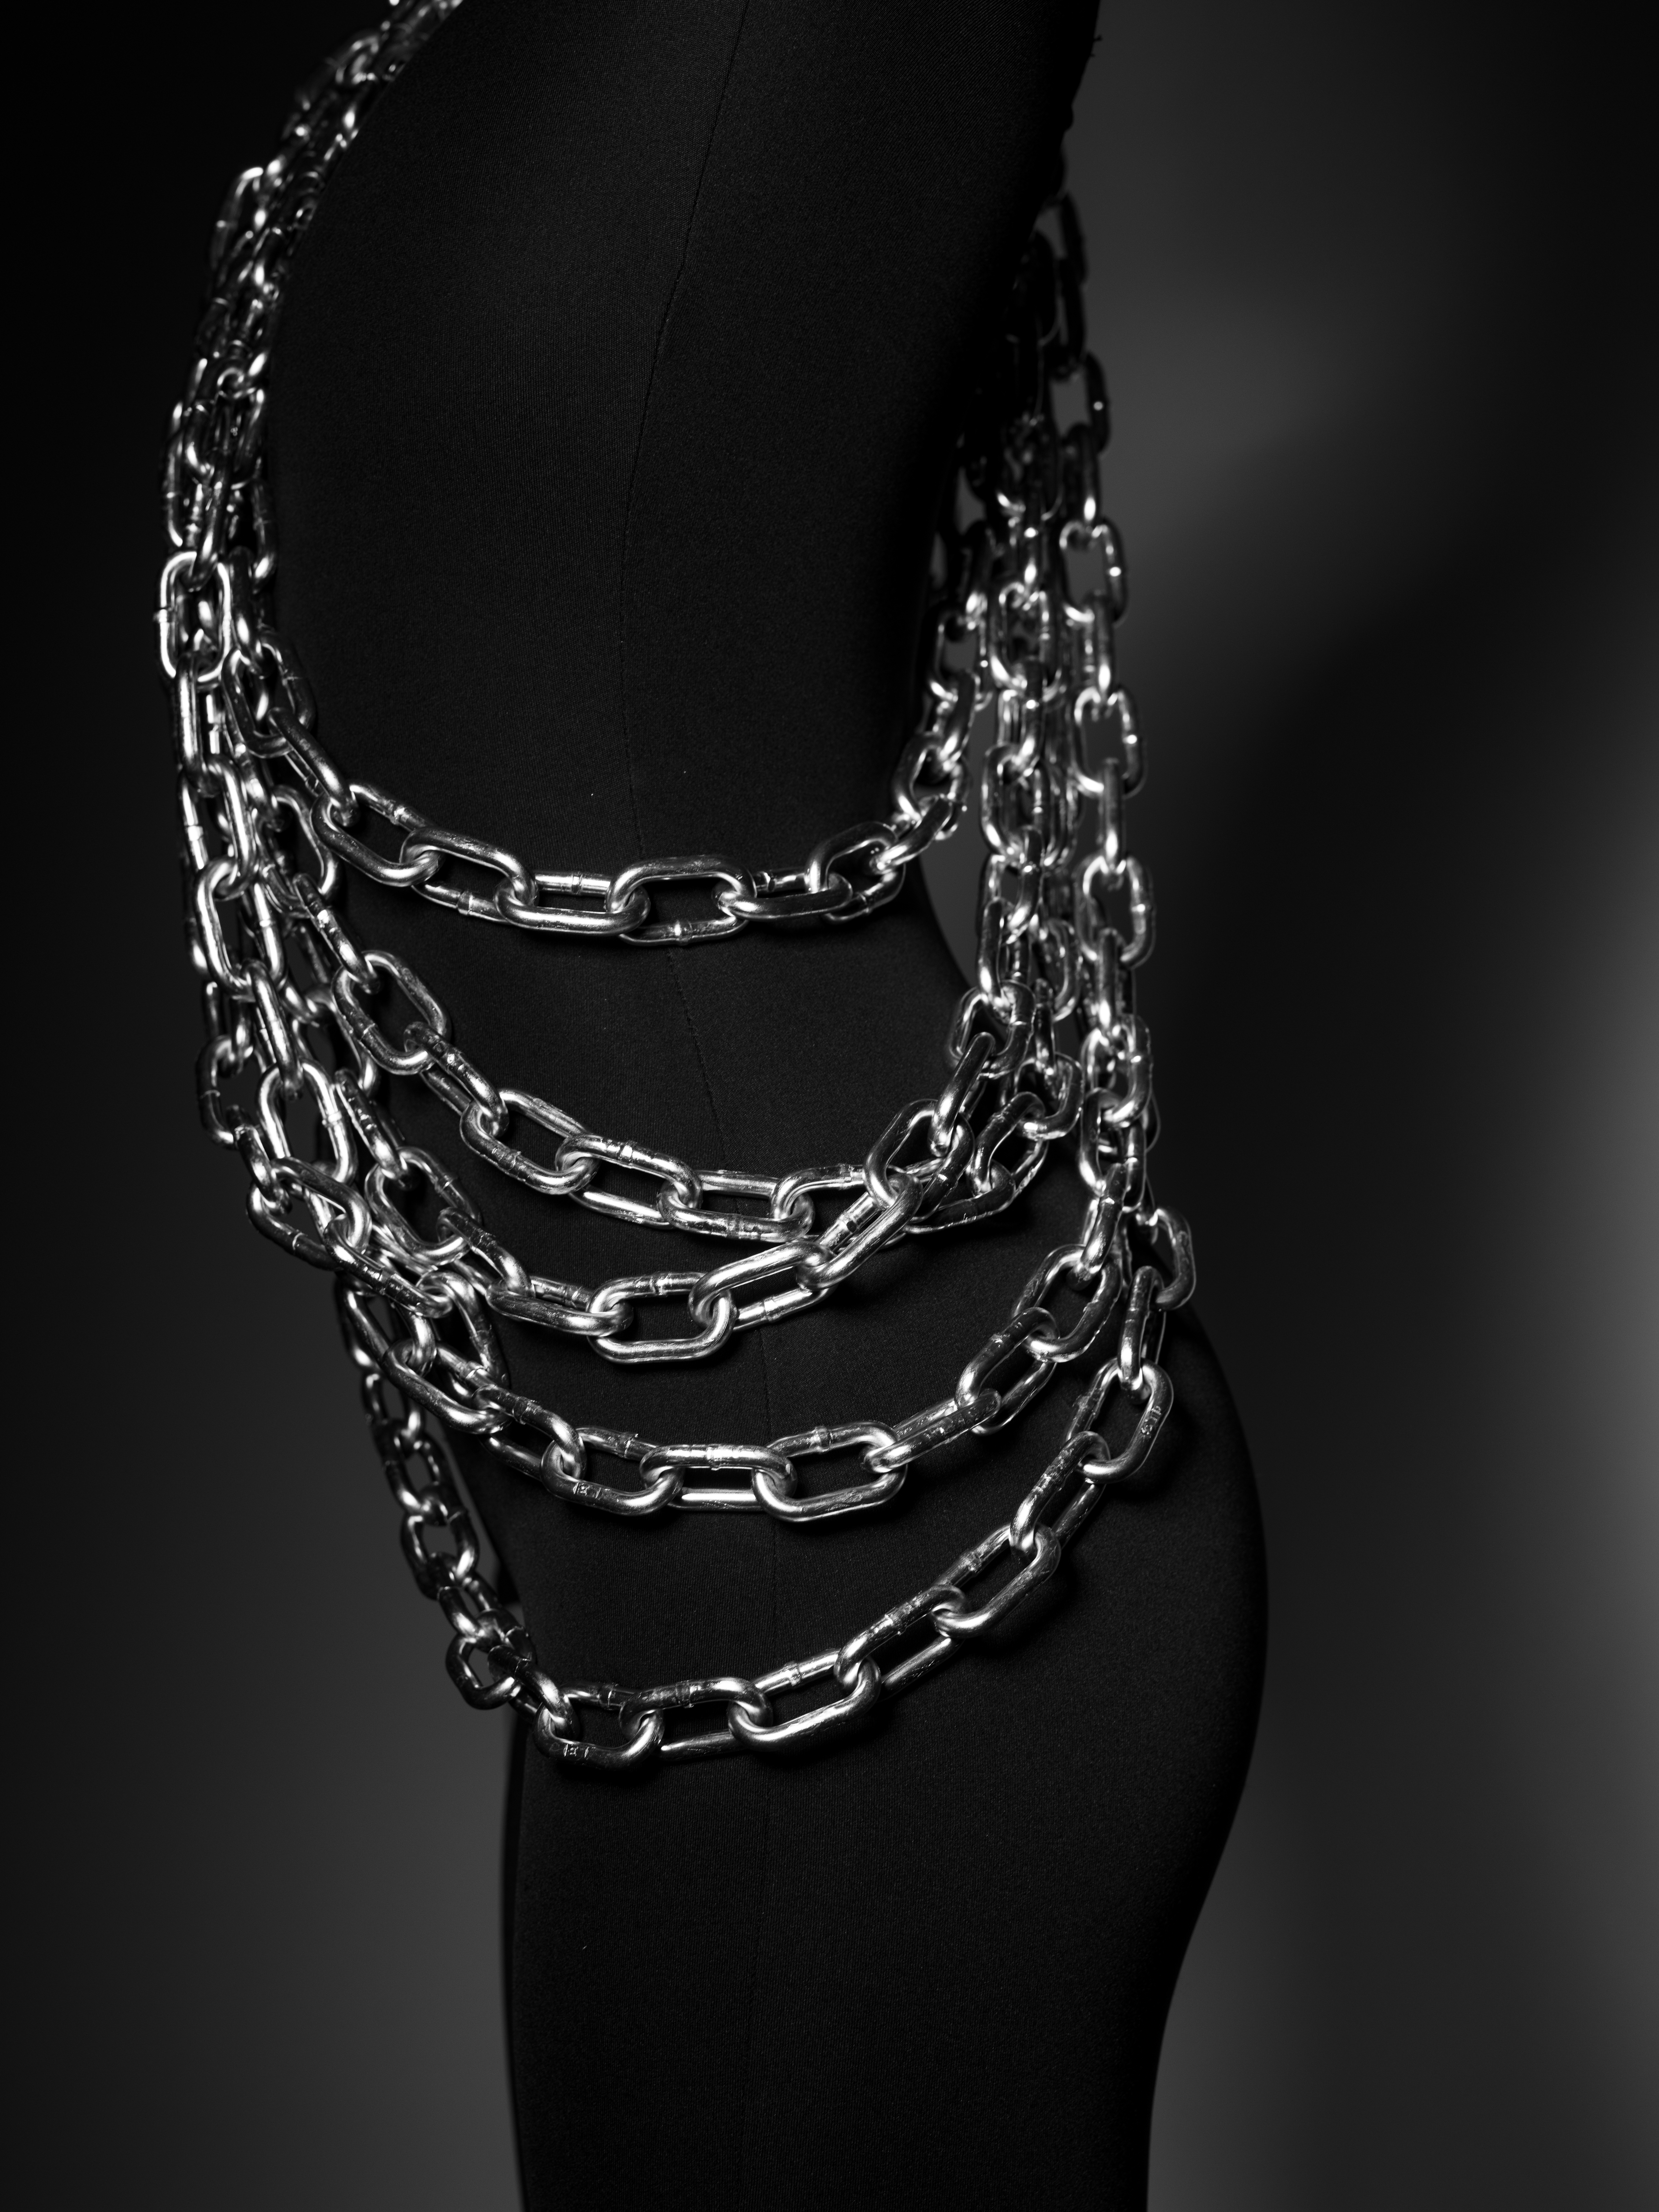
black and white, chain, profile, clothing, black, material, necklace, jewellery, blackandwhite, beauty, pentax645z, 645z, priolite, monochrome photography, fashion accessory